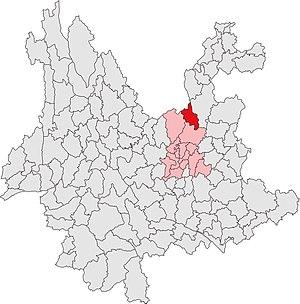
Le district de Dongchuan est une subdivision administrative de la province du Yunnan en Chine. Il est placé sous la juridiction administrative de la ville-préfecture de Kunming.